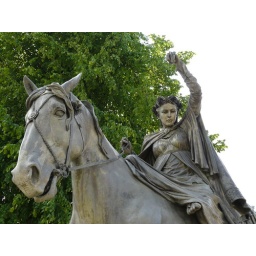
to see a fine lady upon a white horse